Bombing of Akita in World War II

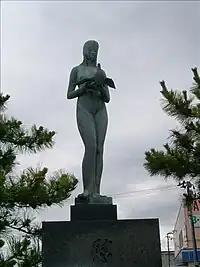
Tsuchizaki air raid memorial

The , also known as the , on the night of August 14, 1945, was part of the strategic bombing air raids on Japan campaign waged by the United States against military and civilian targets and population centers during the Japan home islands campaign in the closing stages of the Pacific War. This was reportedly the farthest-range and also the last bombing mission in World War II, coming only hours before Japan announced its surrender.